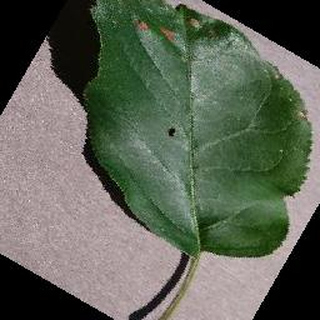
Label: apple_black_rot